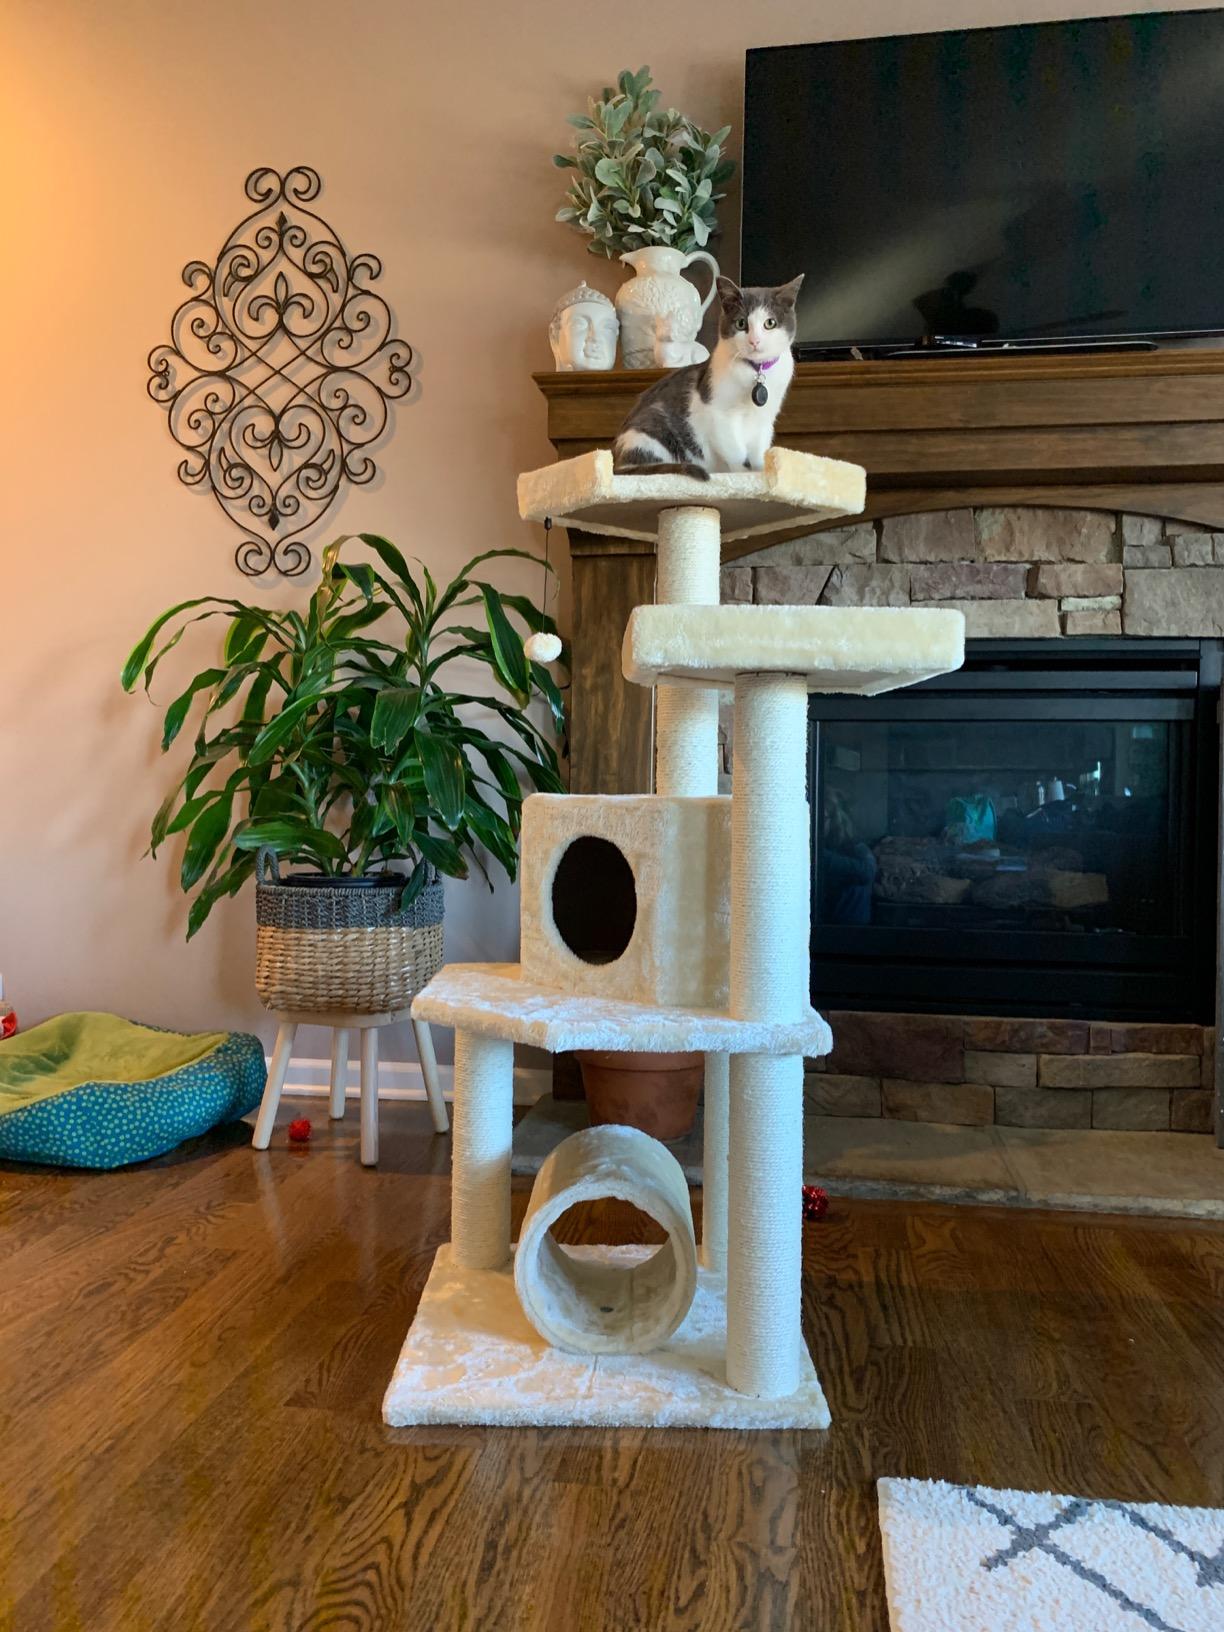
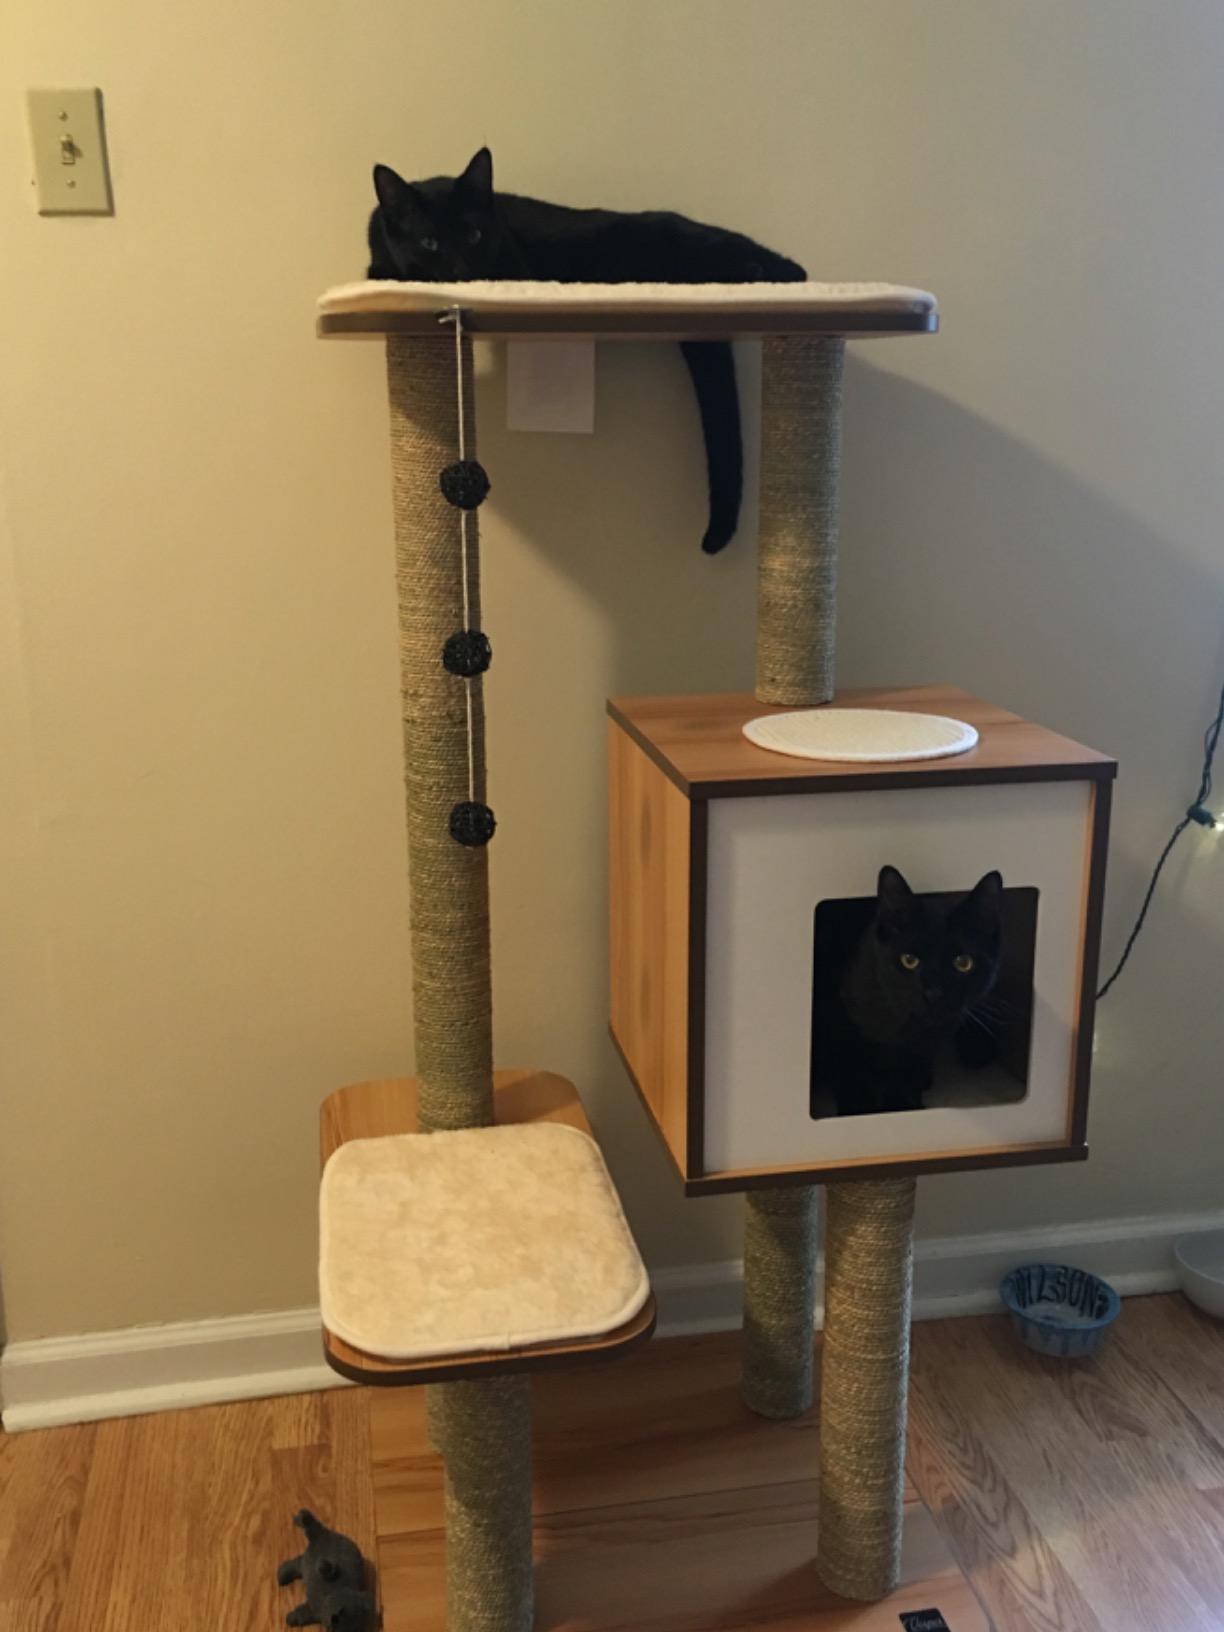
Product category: items_cat tree
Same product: no